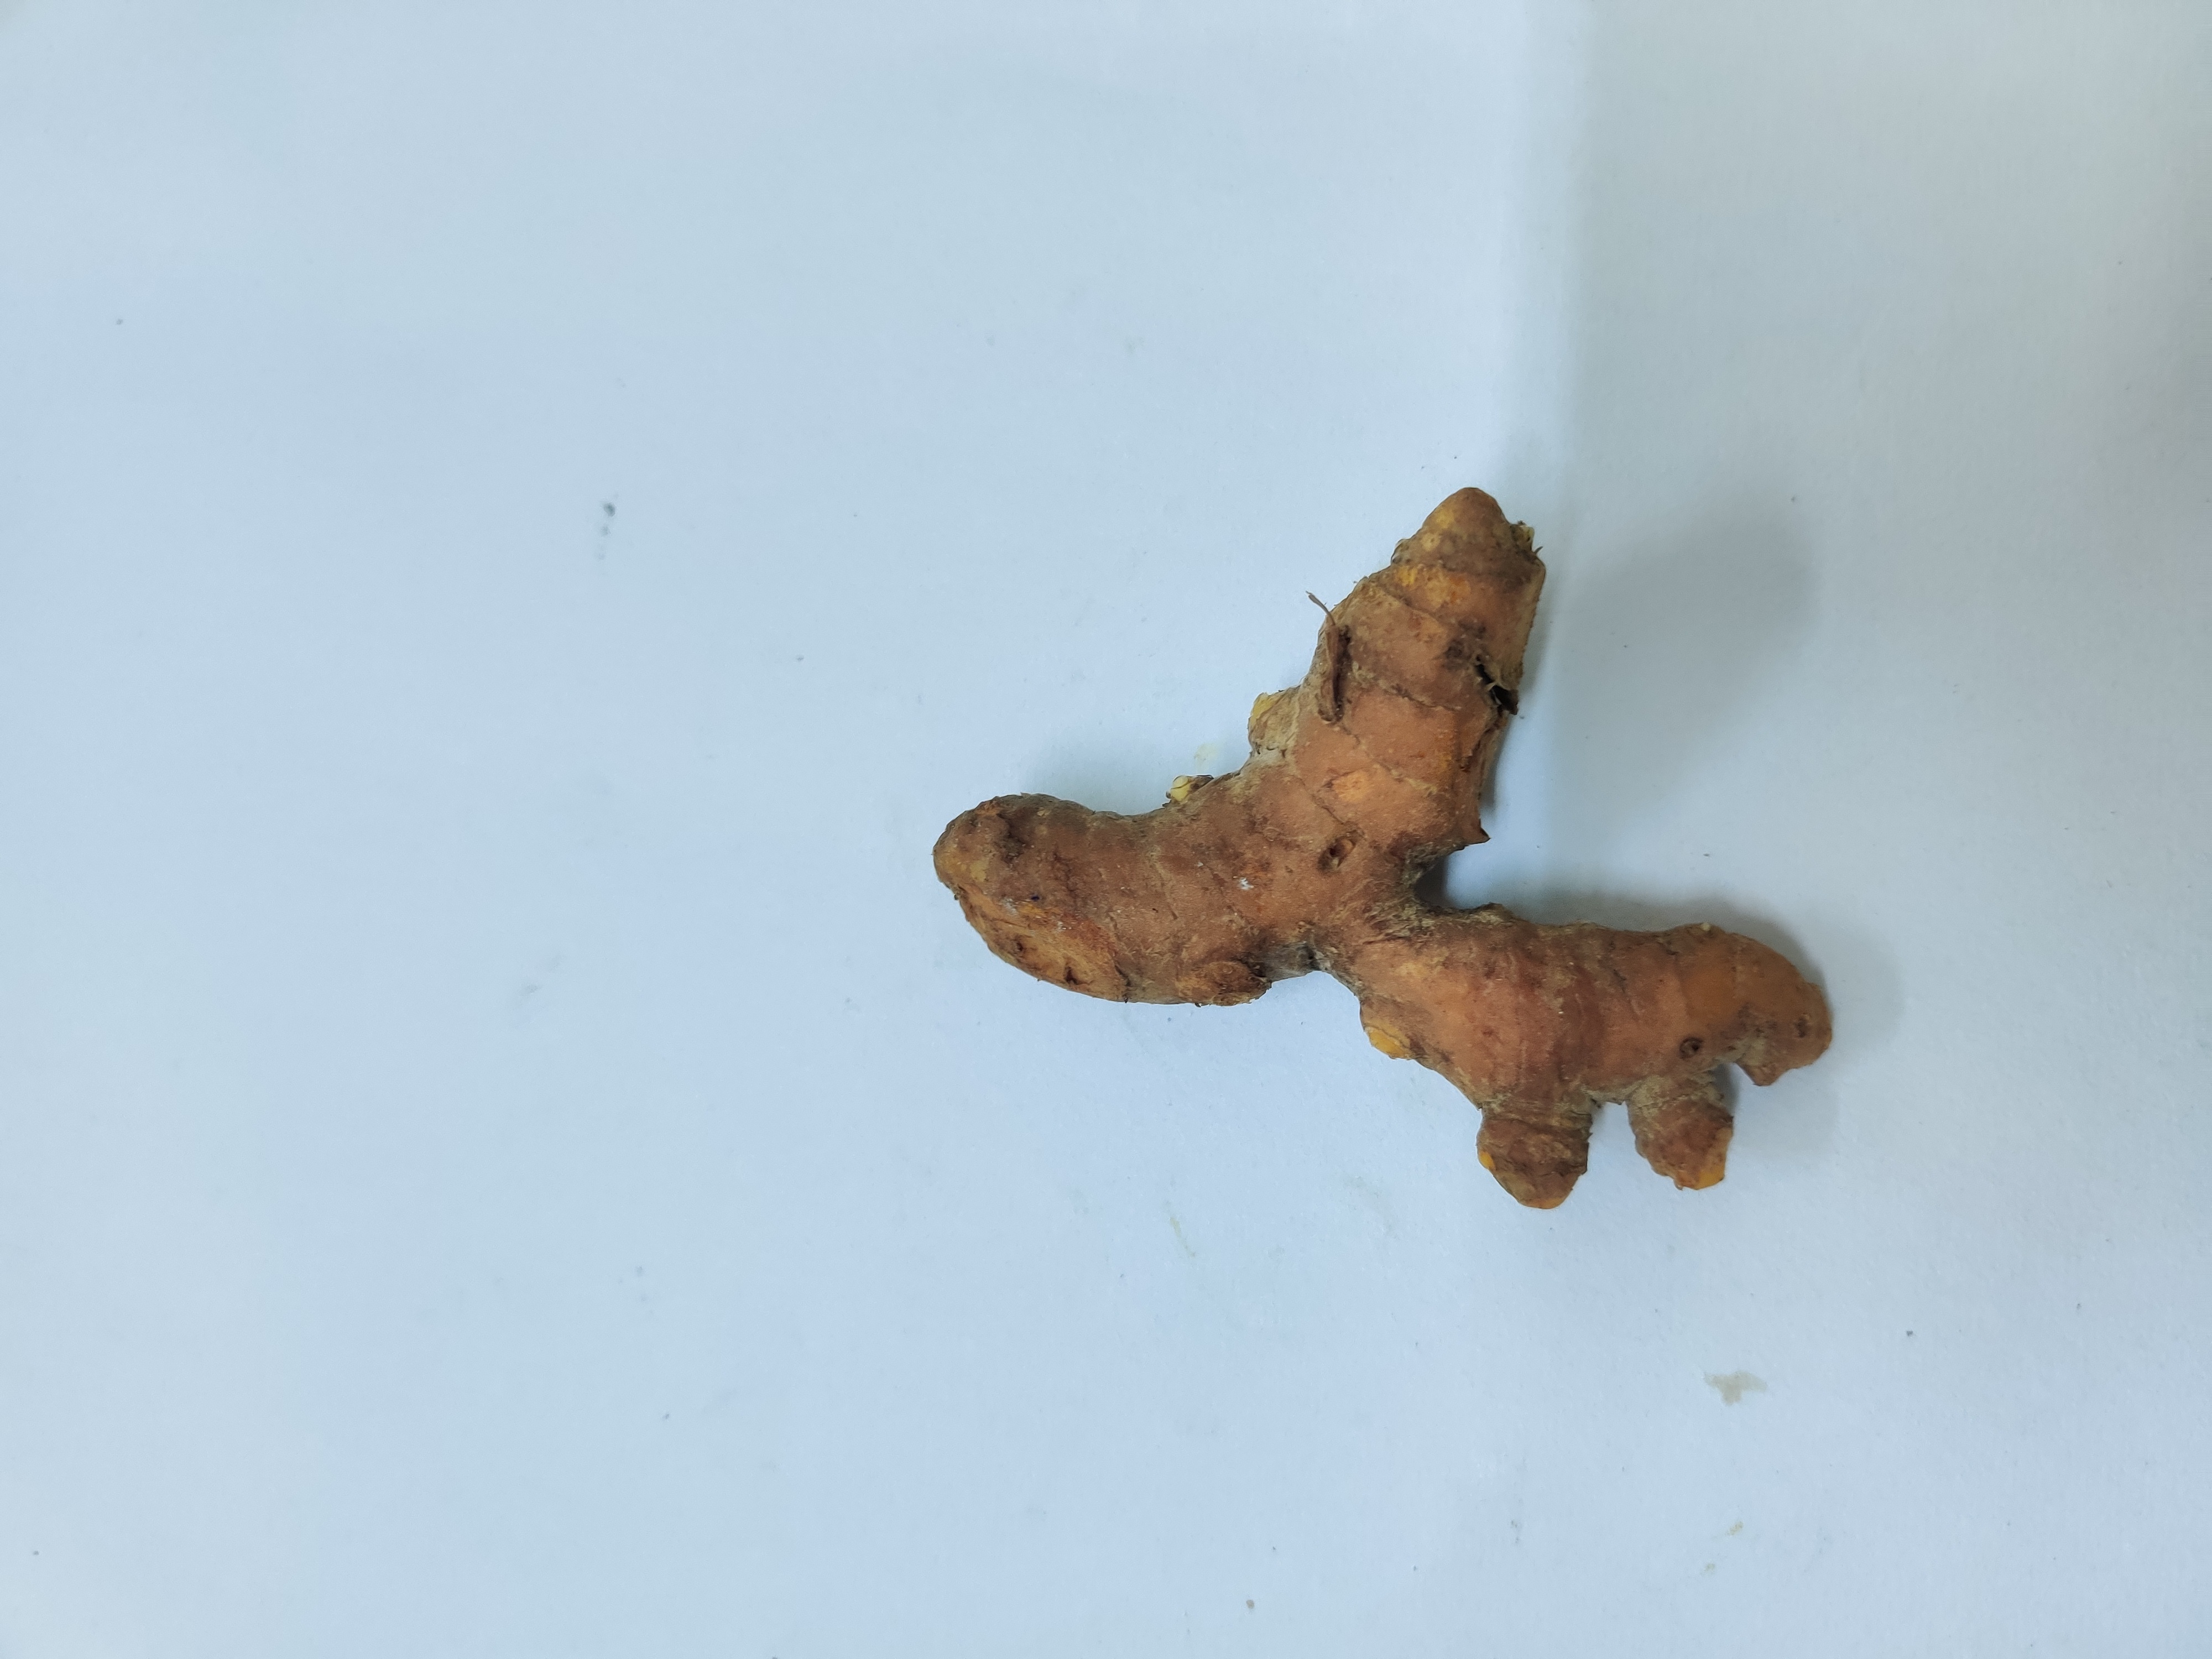
Crop: Turmeric
Condition: Damaged